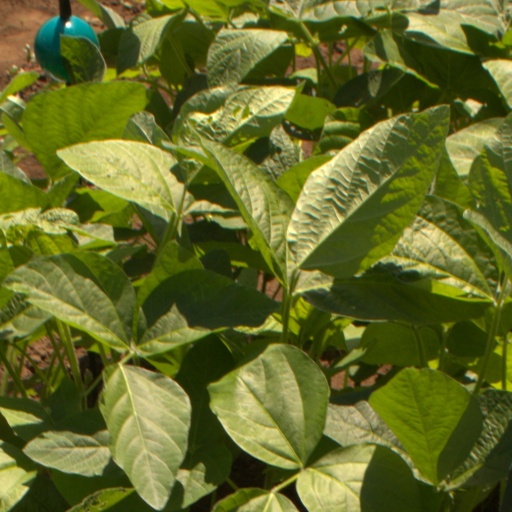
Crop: soybean